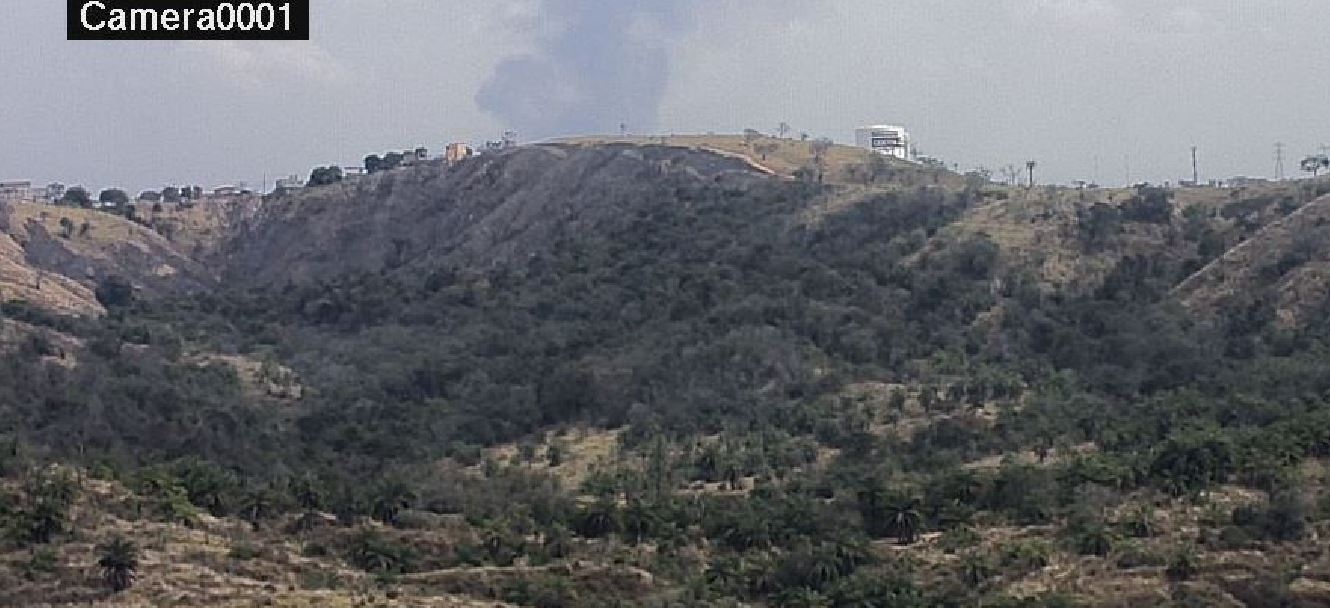
Fire: no
Smoke: yes